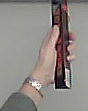
Product: toblerone_black